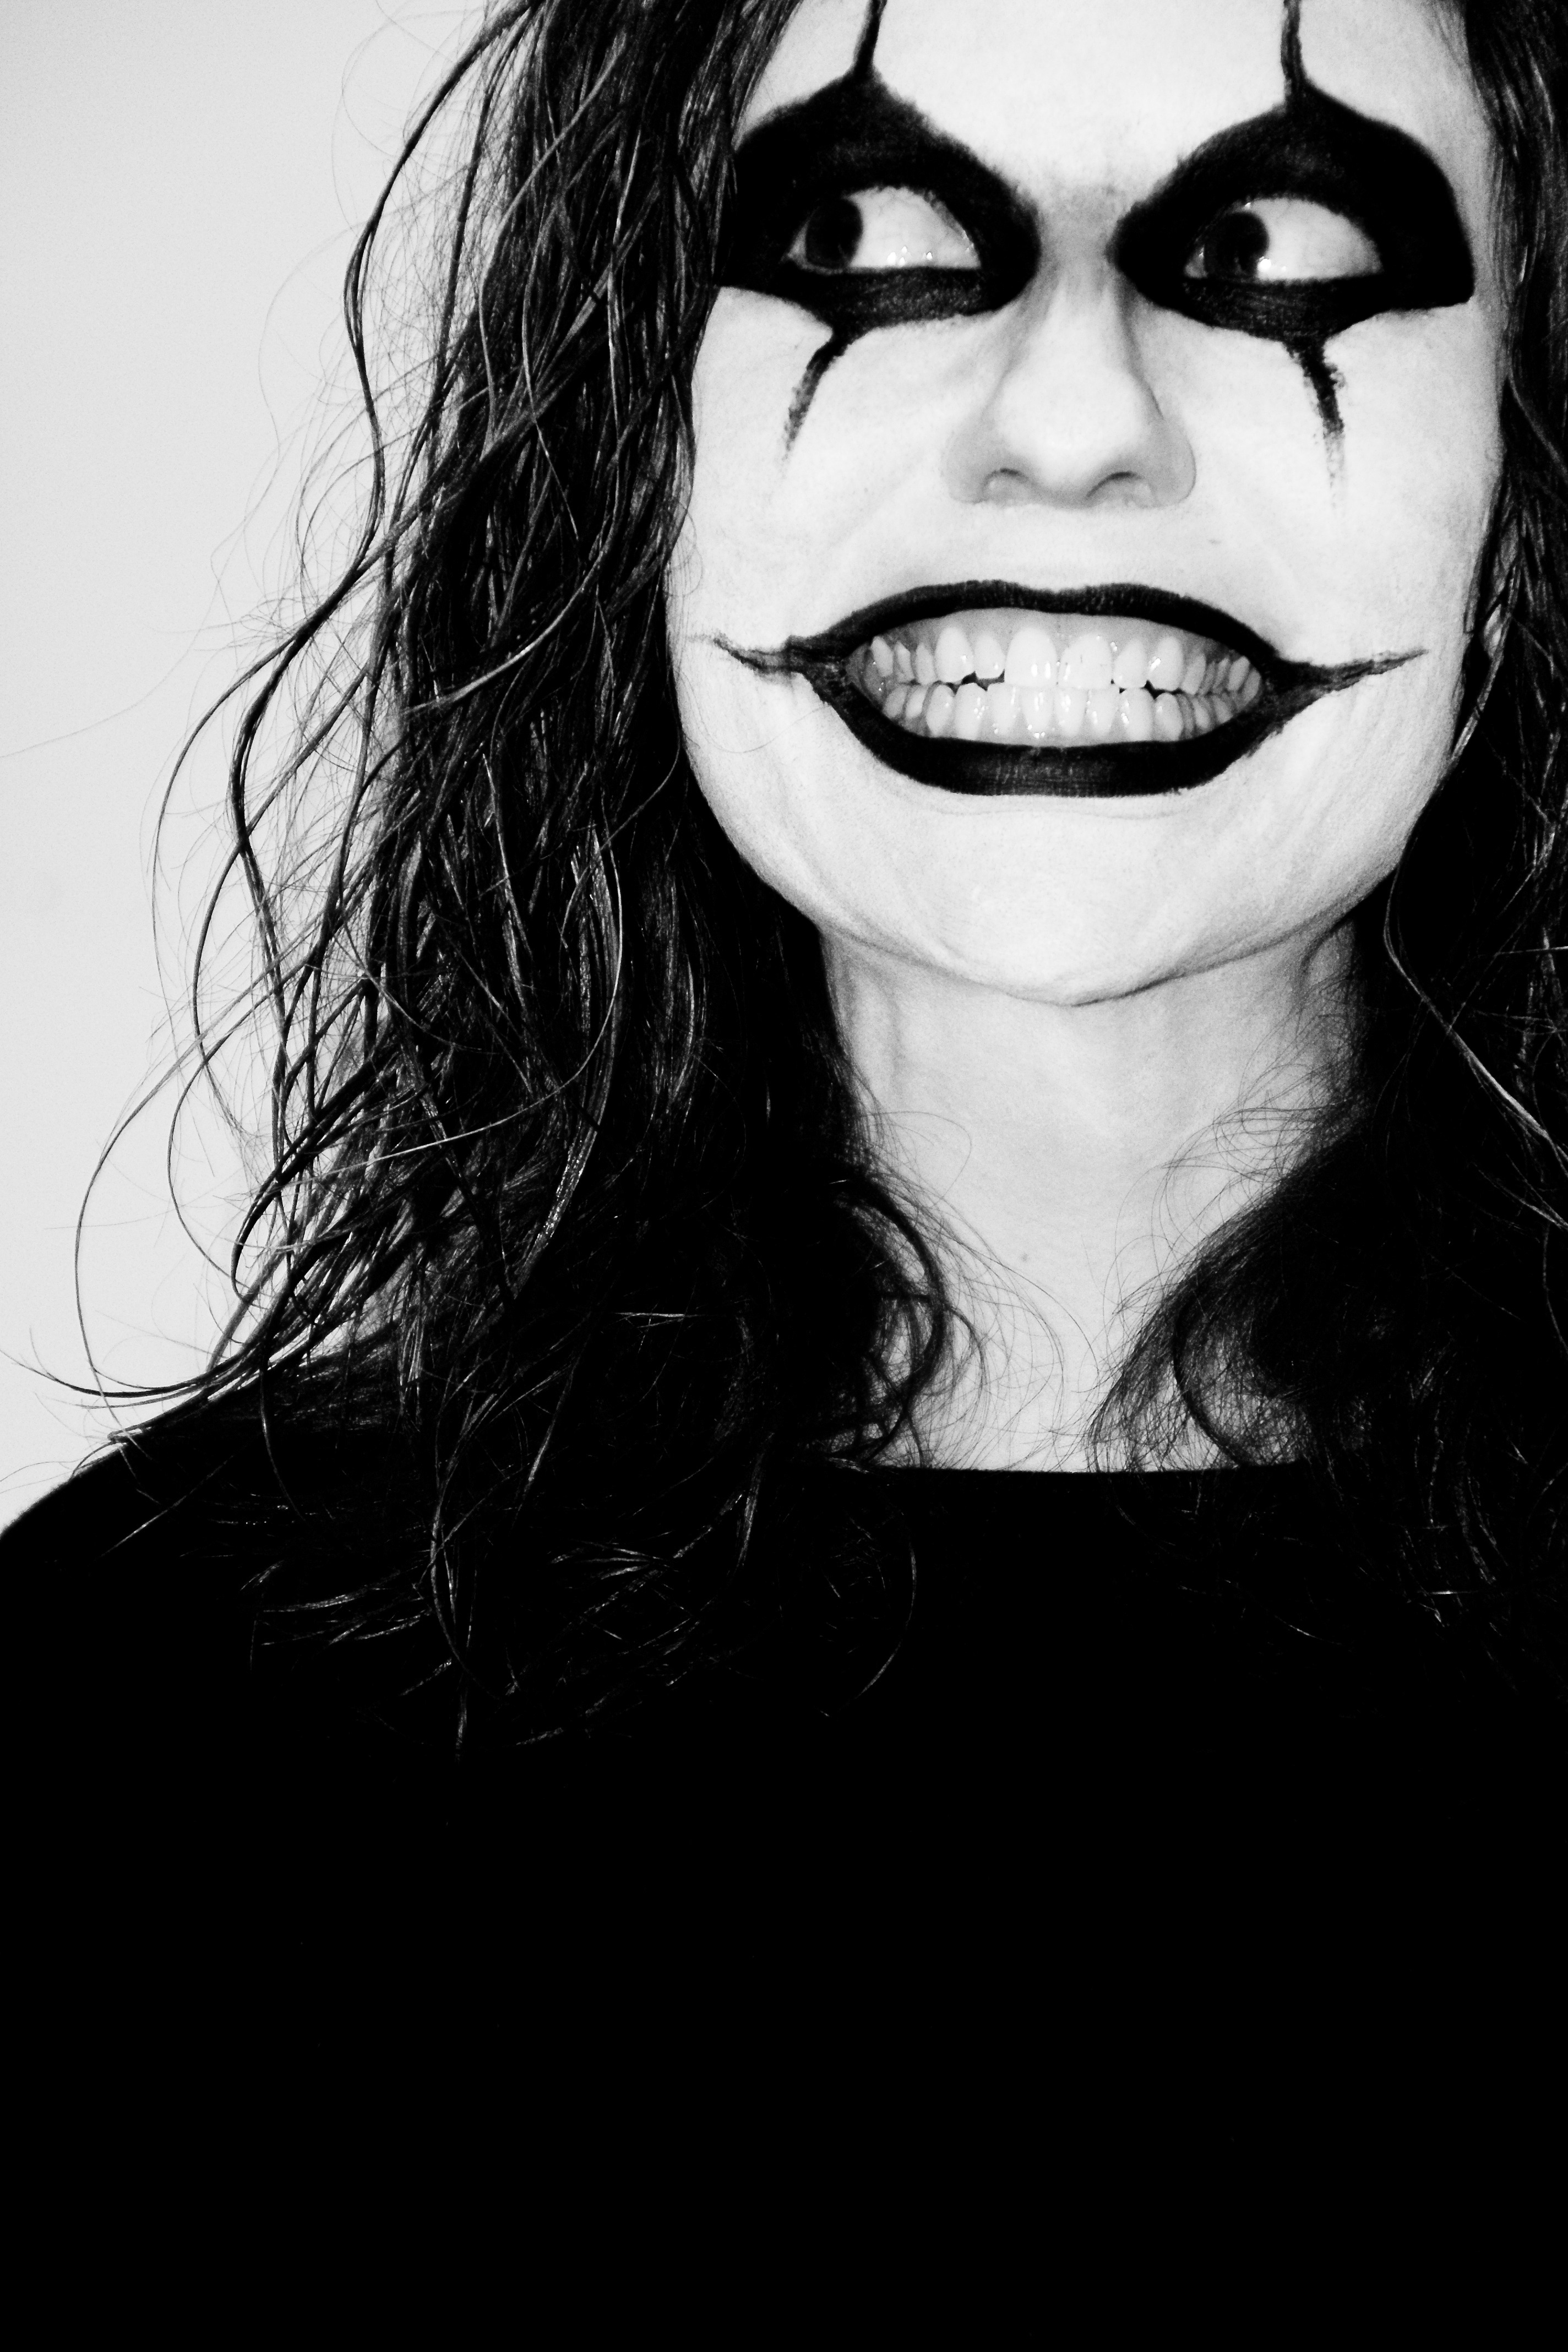
person, black and white, white, photography, portrait, model, halloween, black, monochrome, facial expression, hairstyle, smile, makeup, long hair, face paint, laughing, clown, face, eyes, scary, mask, eye, glasses, head, funny, beauty, painted, organ, emotion, lipstick, photo shoot, grinning, monochrome photography, portrait photography, vision care